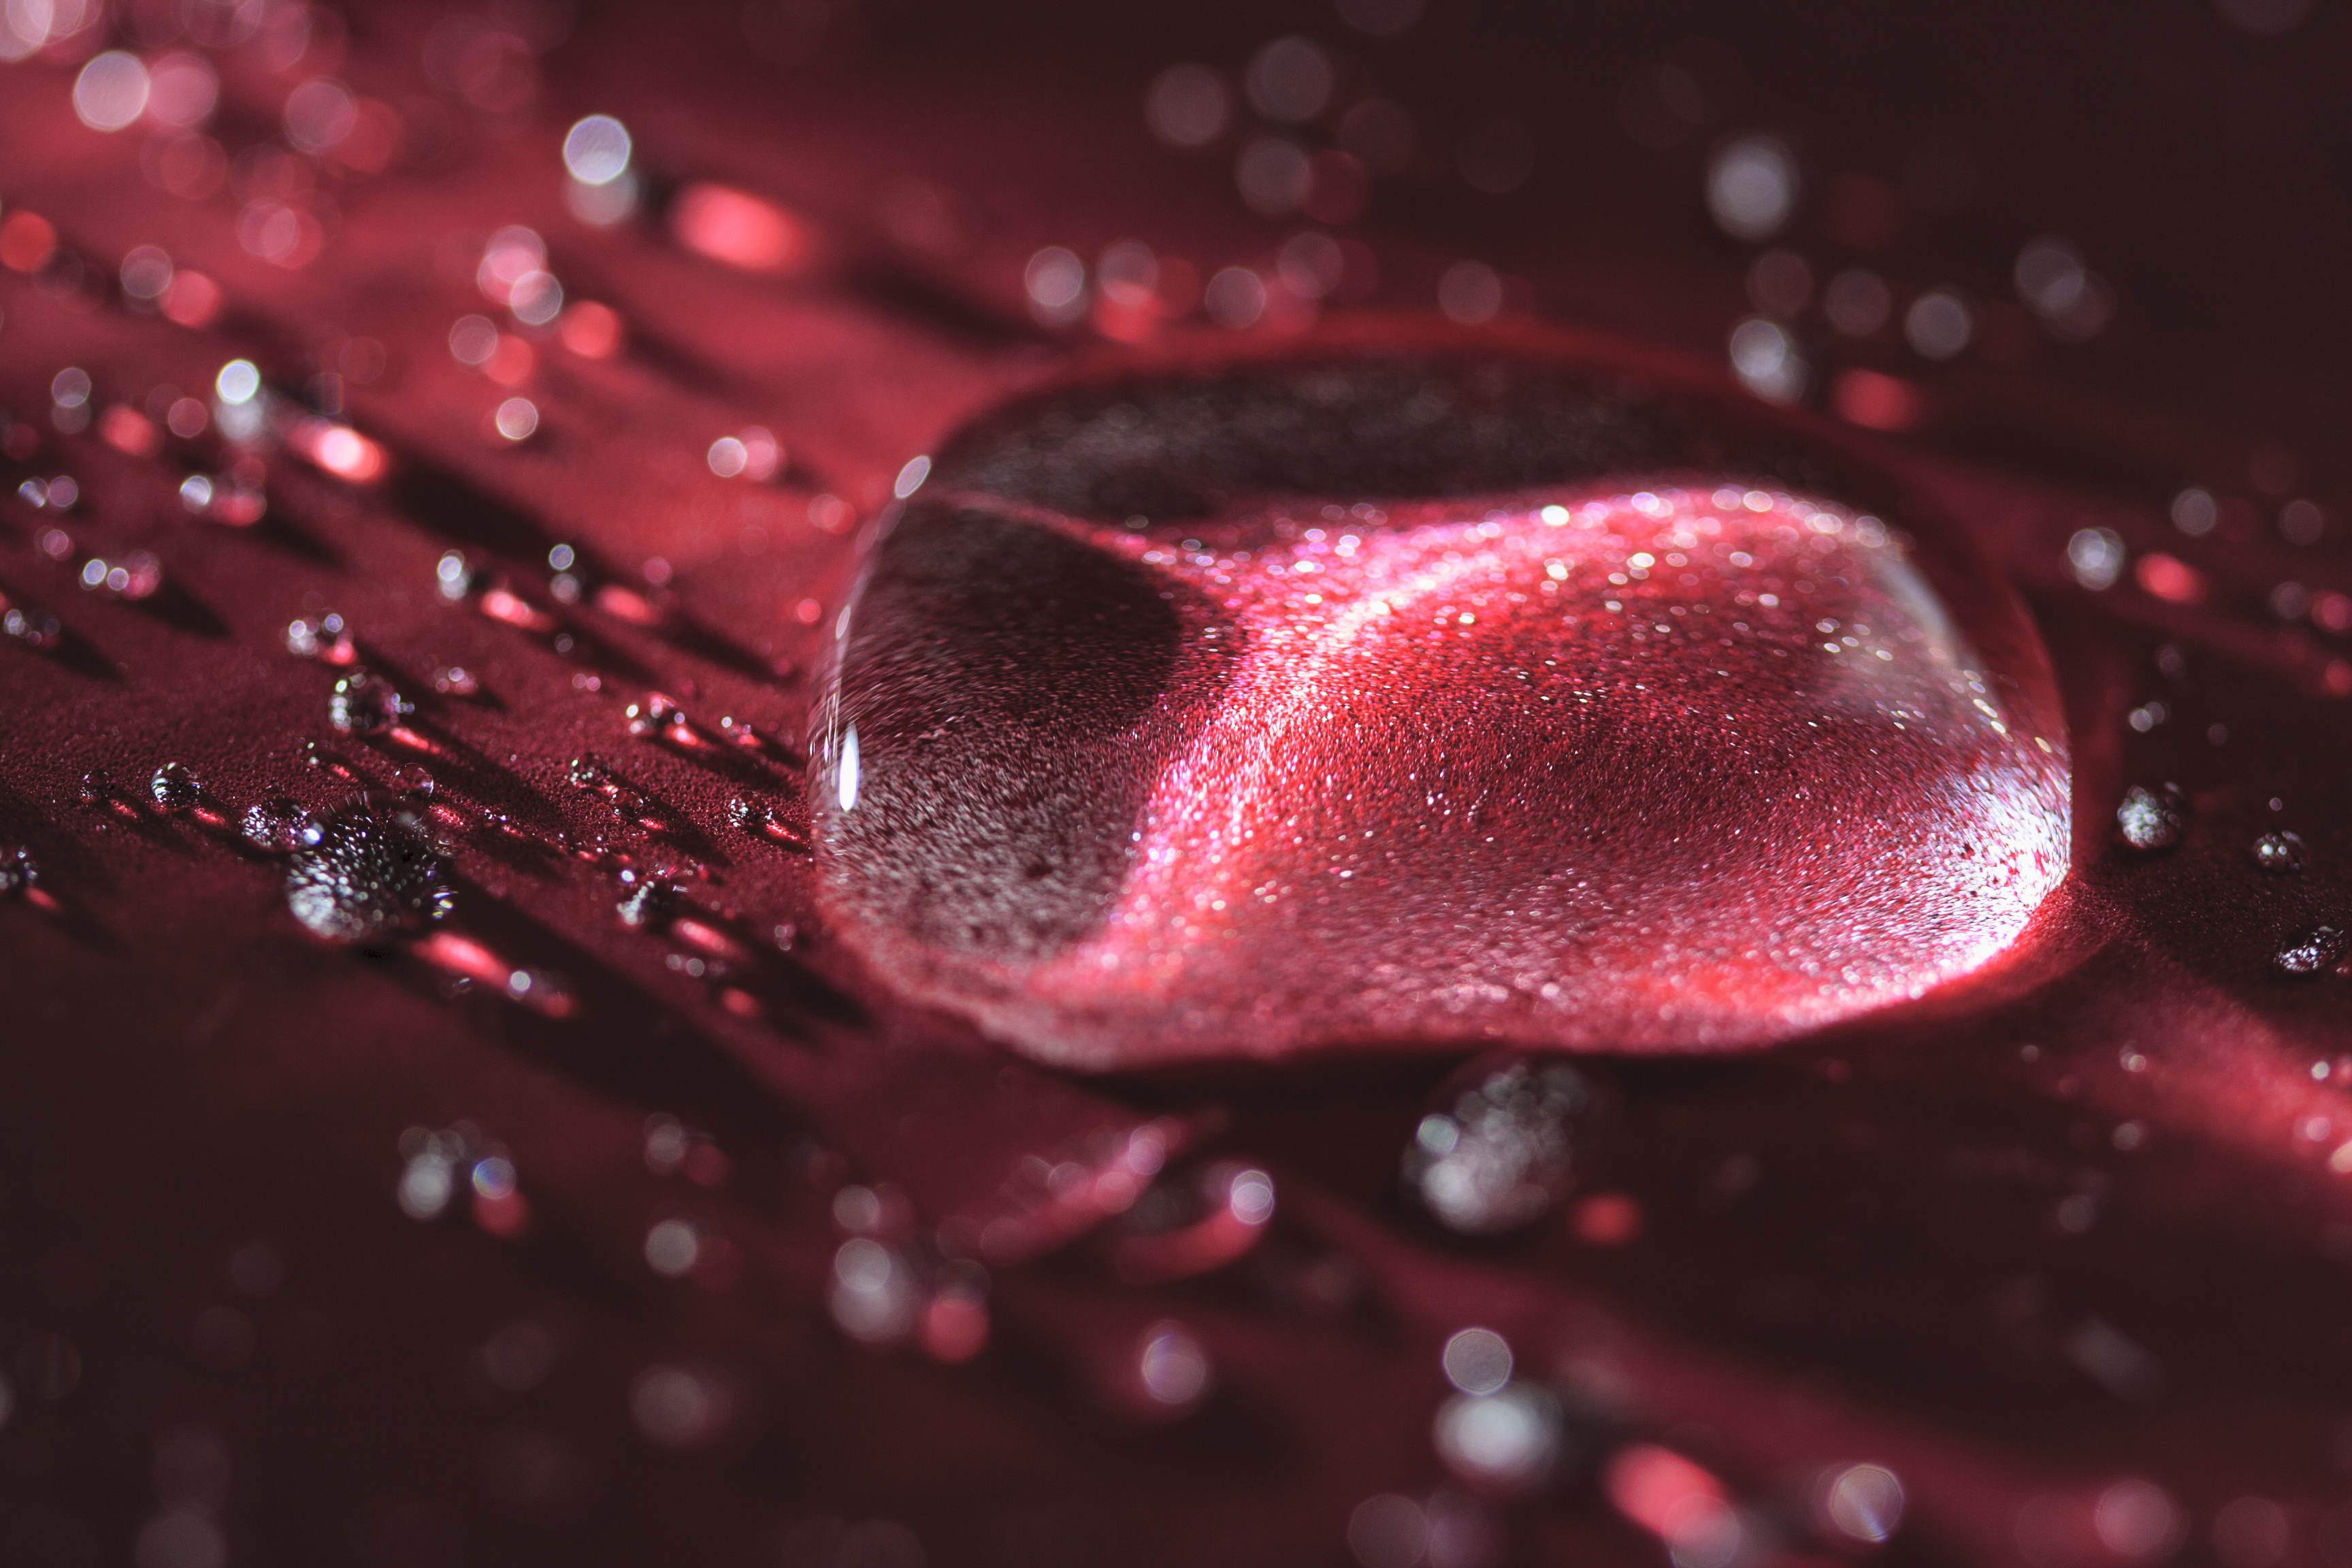
drop, plant, white, photography, sunlight, flower, petal, wet, love, heart, food, red, produce, macro, romance, romantic, closeup, lip, tear, close up, velvet, organ, valentine, moisture, sensual, macro photography, rain drops